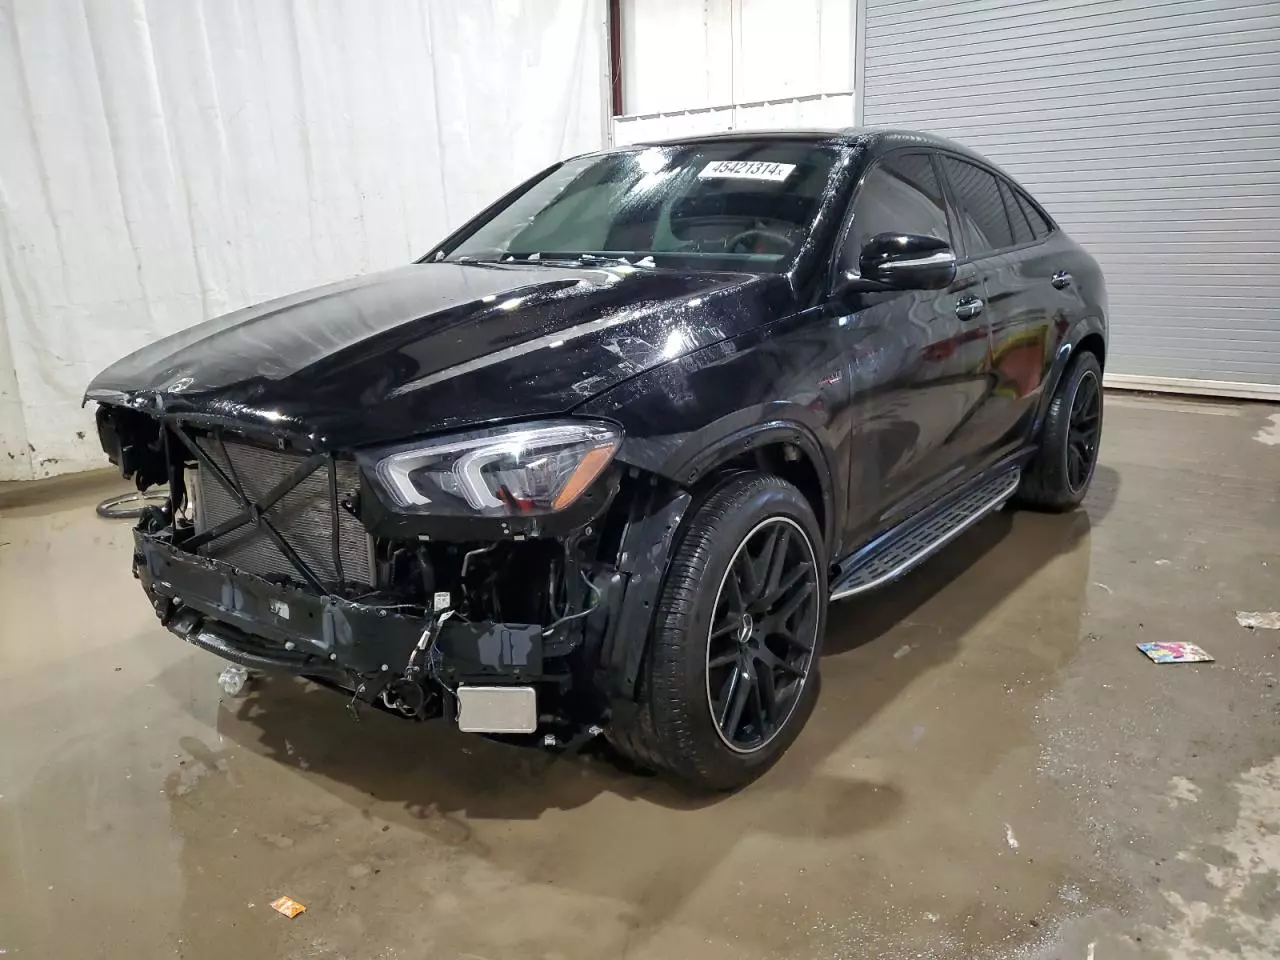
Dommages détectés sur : pare-choc avant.
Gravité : majeur